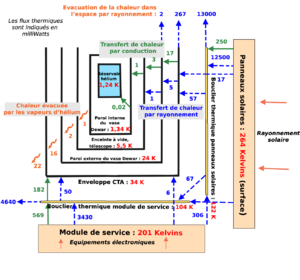
Modélisation des échanges thermiques du télescope spatial infrarouge Spitzer. La chaleur est produite par le rayonnement solaire qui vient frapper les panneaux solaires (à droite) et l'électronique du module de service en bas sur le schéma. Elle se diffuse vers le télescope et ses instruments par conduction (via les entretoises qui solidarisent les différents composants) et par rayonnement. Deux boucliers thermiques interceptent et évacuent dans le vide par rayonnement la majeure partie de la chaleur produite. La chaleur est progressivement bloquée par l'enveloppe externe et les enceintes du vase Dewar qui entourent le télescope et ses instruments. L'hélium en s'évaporant évacue le peu de chaleur (4 mW) qui parvient jusqu'au coeur du télescope maintenu à 5,5 Kelvin ou qui est produite par les détecteurs des instruments.
Spitzer ou SIRTF est un télescope spatial infrarouge développé par la NASA. Il est le dernier des quatre « Grands Observatoires » aux caractéristiques complémentaires réalisés par la NASA pour répondre aux grandes interrogations scientifiques de la fin du siècle dans le domaine de l'astrophysique. Son rôle est principalement d'observer la création de l'Univers, la formation et l'évolution des galaxies primitives, la genèse des étoiles et des planètes et l'évolution de la composition chimiques de l'Univers qui sont des phénomènes principalement visibles dans l'infrarouge.